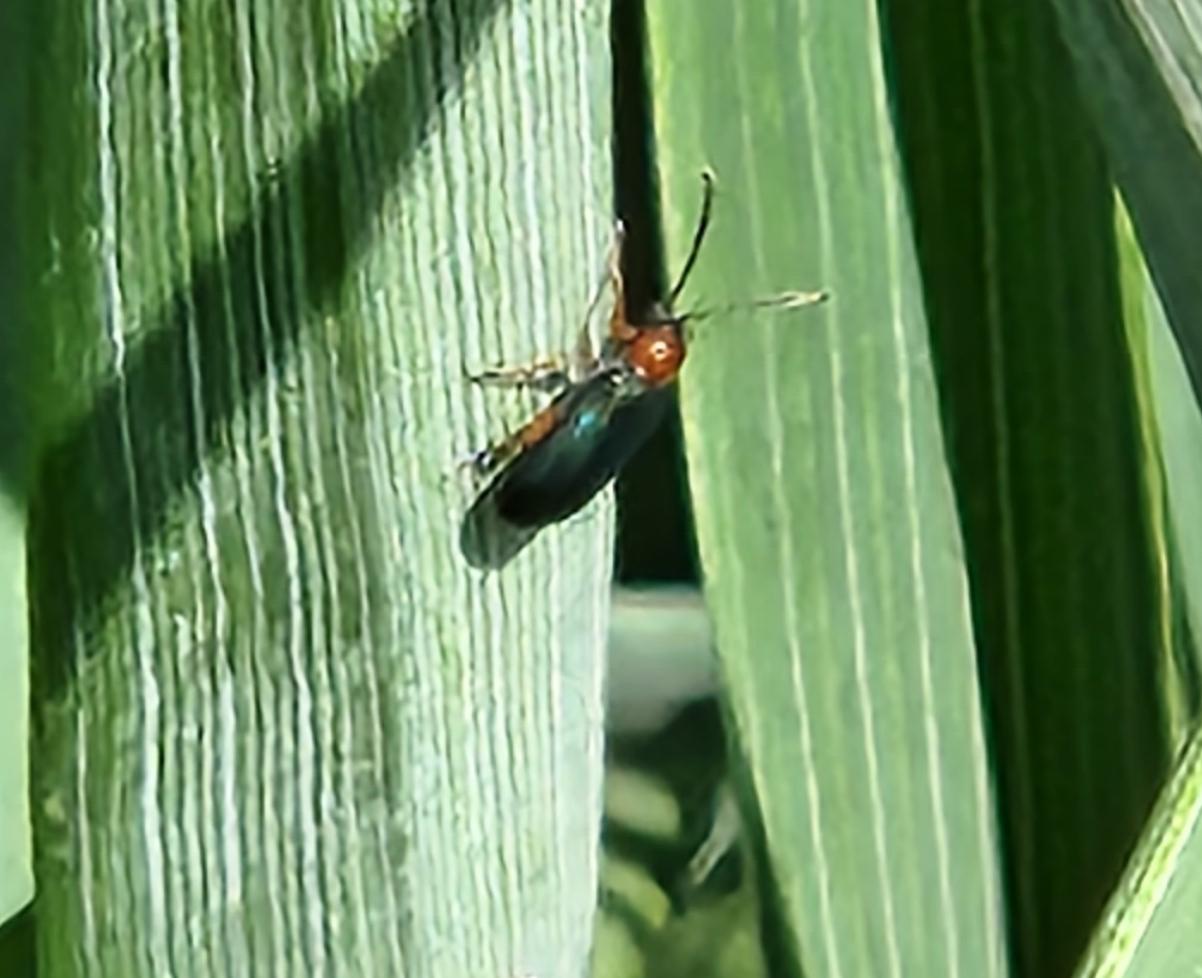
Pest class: cereal_leaf_beetle